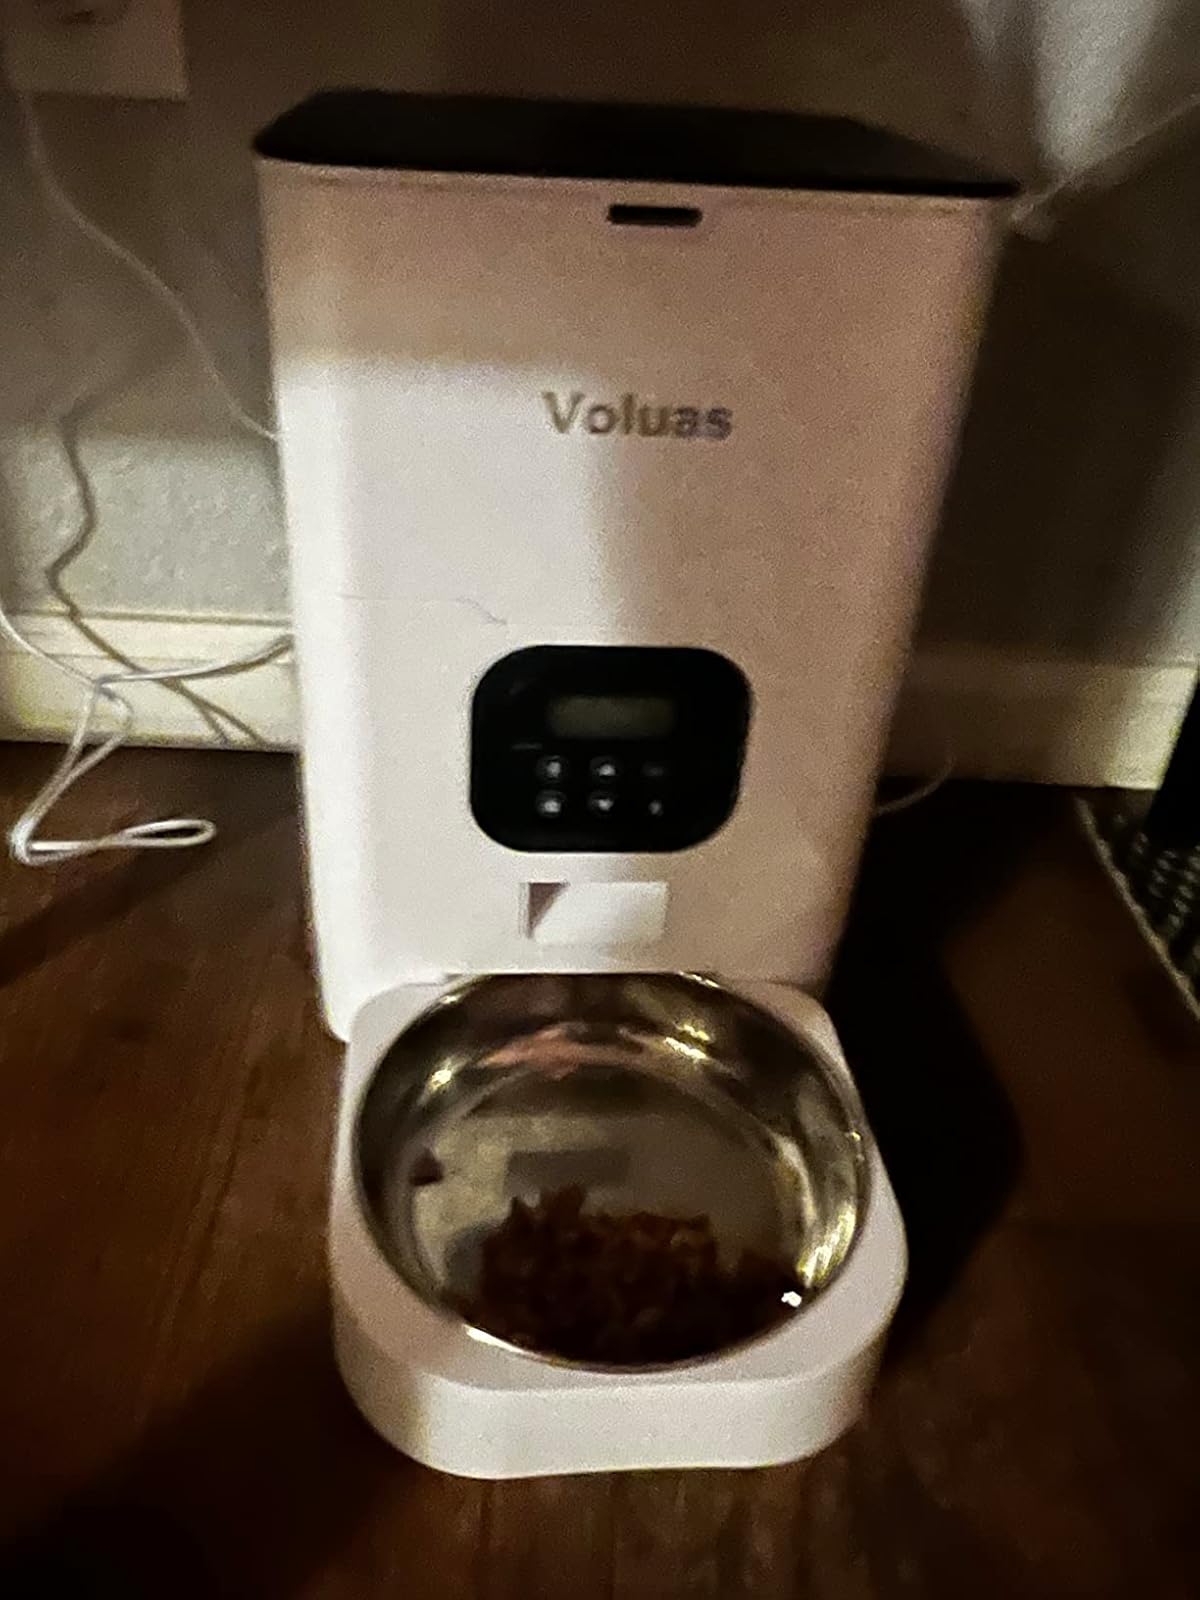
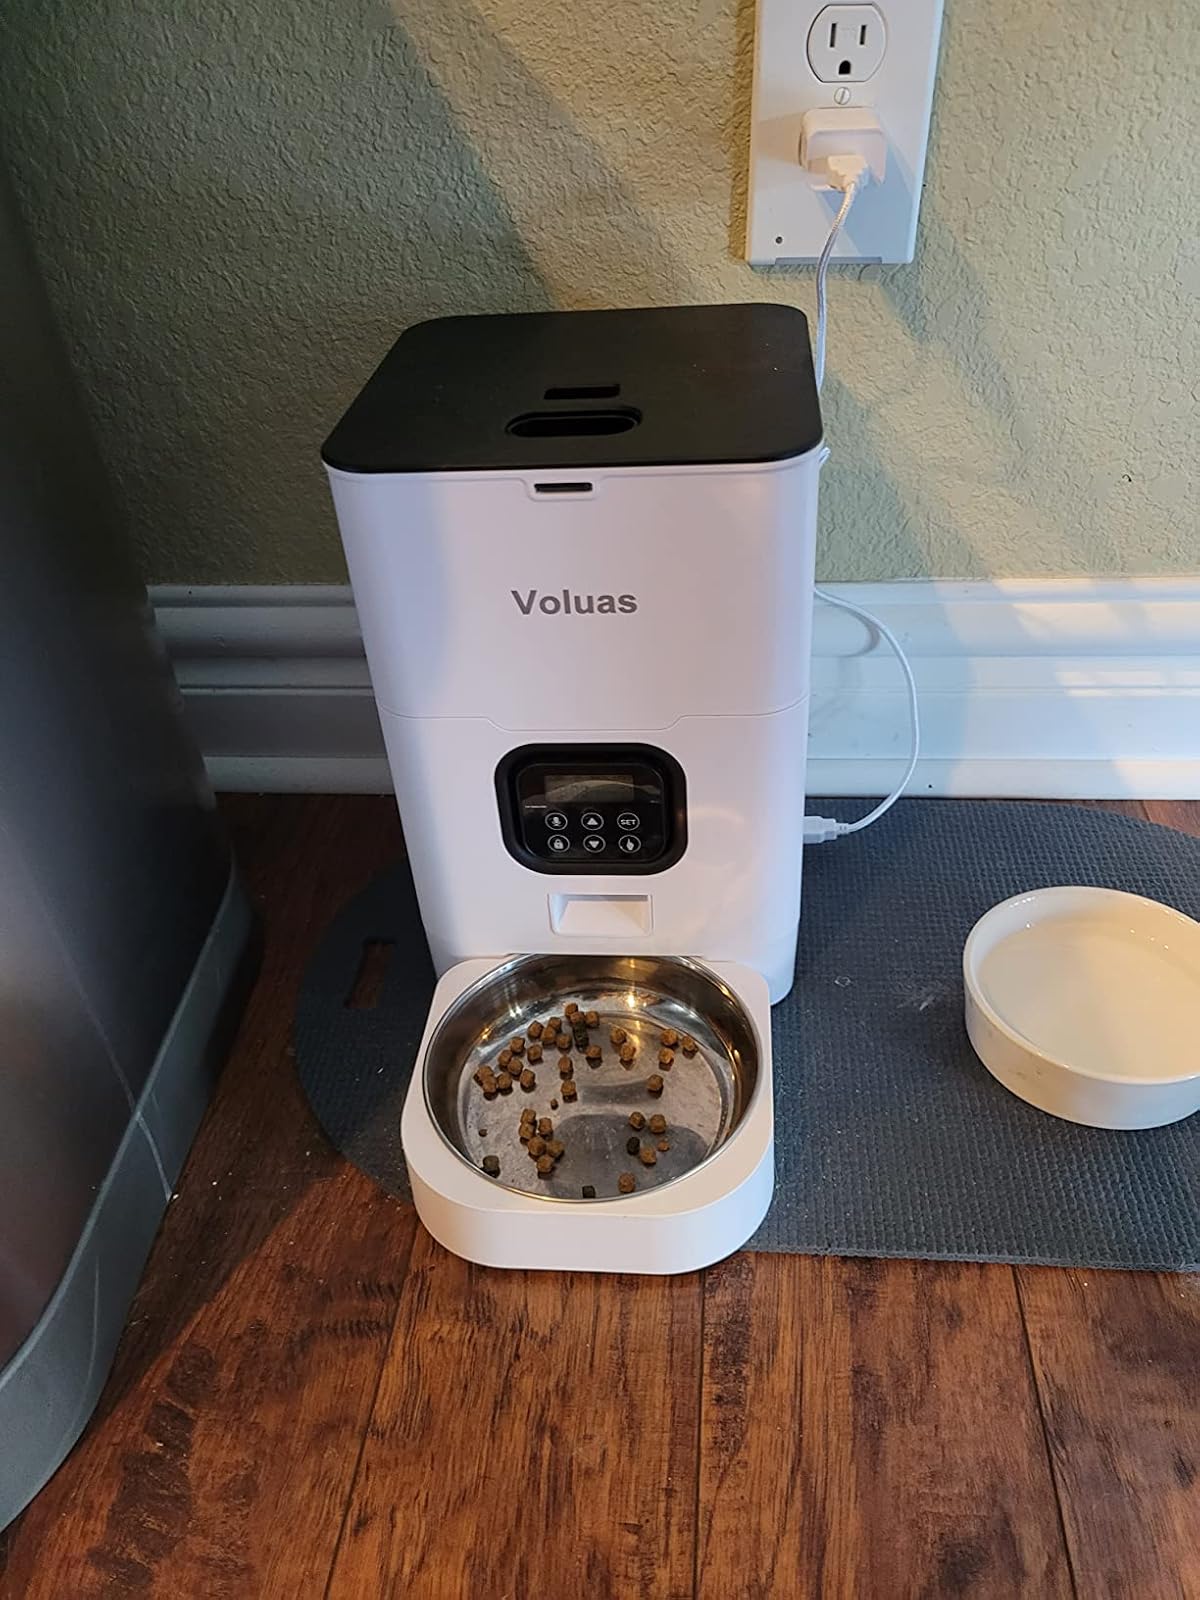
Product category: items_feeder
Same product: yes